Rabati Malik

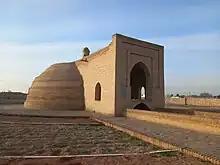
Sardoba Malik in front of the caravanserai

Only centuries later, after the Karakhanid dynasty fell from the historical arena in the early 13th century, and the Tatar-Mongol hordes with all the consequences of foreign conquest swept across the lands of Central Asia, this well-appointed "royal fortress", first ceased to be a dynastic residence, and then gradually turned into a roadside caravanserai, standing on the main Samarkand-Bukhara highway.